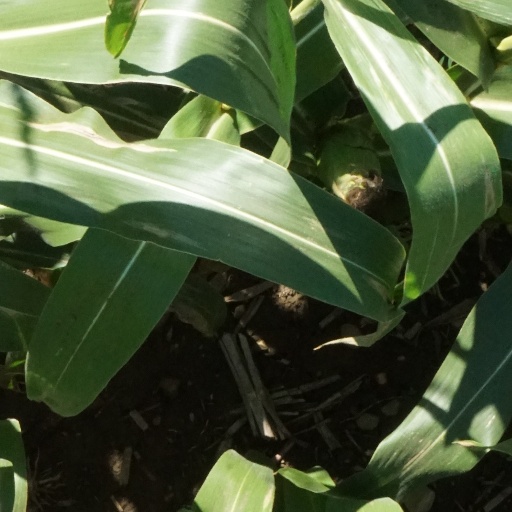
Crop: maize; corn